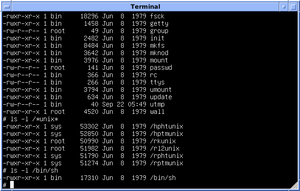
Le Bourne shell ou bsh est un shell Unix. C'est le shell par défaut de la version 7 d'Unix ; dans les versions antérieures d'UNIX, le nom sh désigne le Thompson shell, et dans certaines versions actuelles, il désigne le Korn shell.